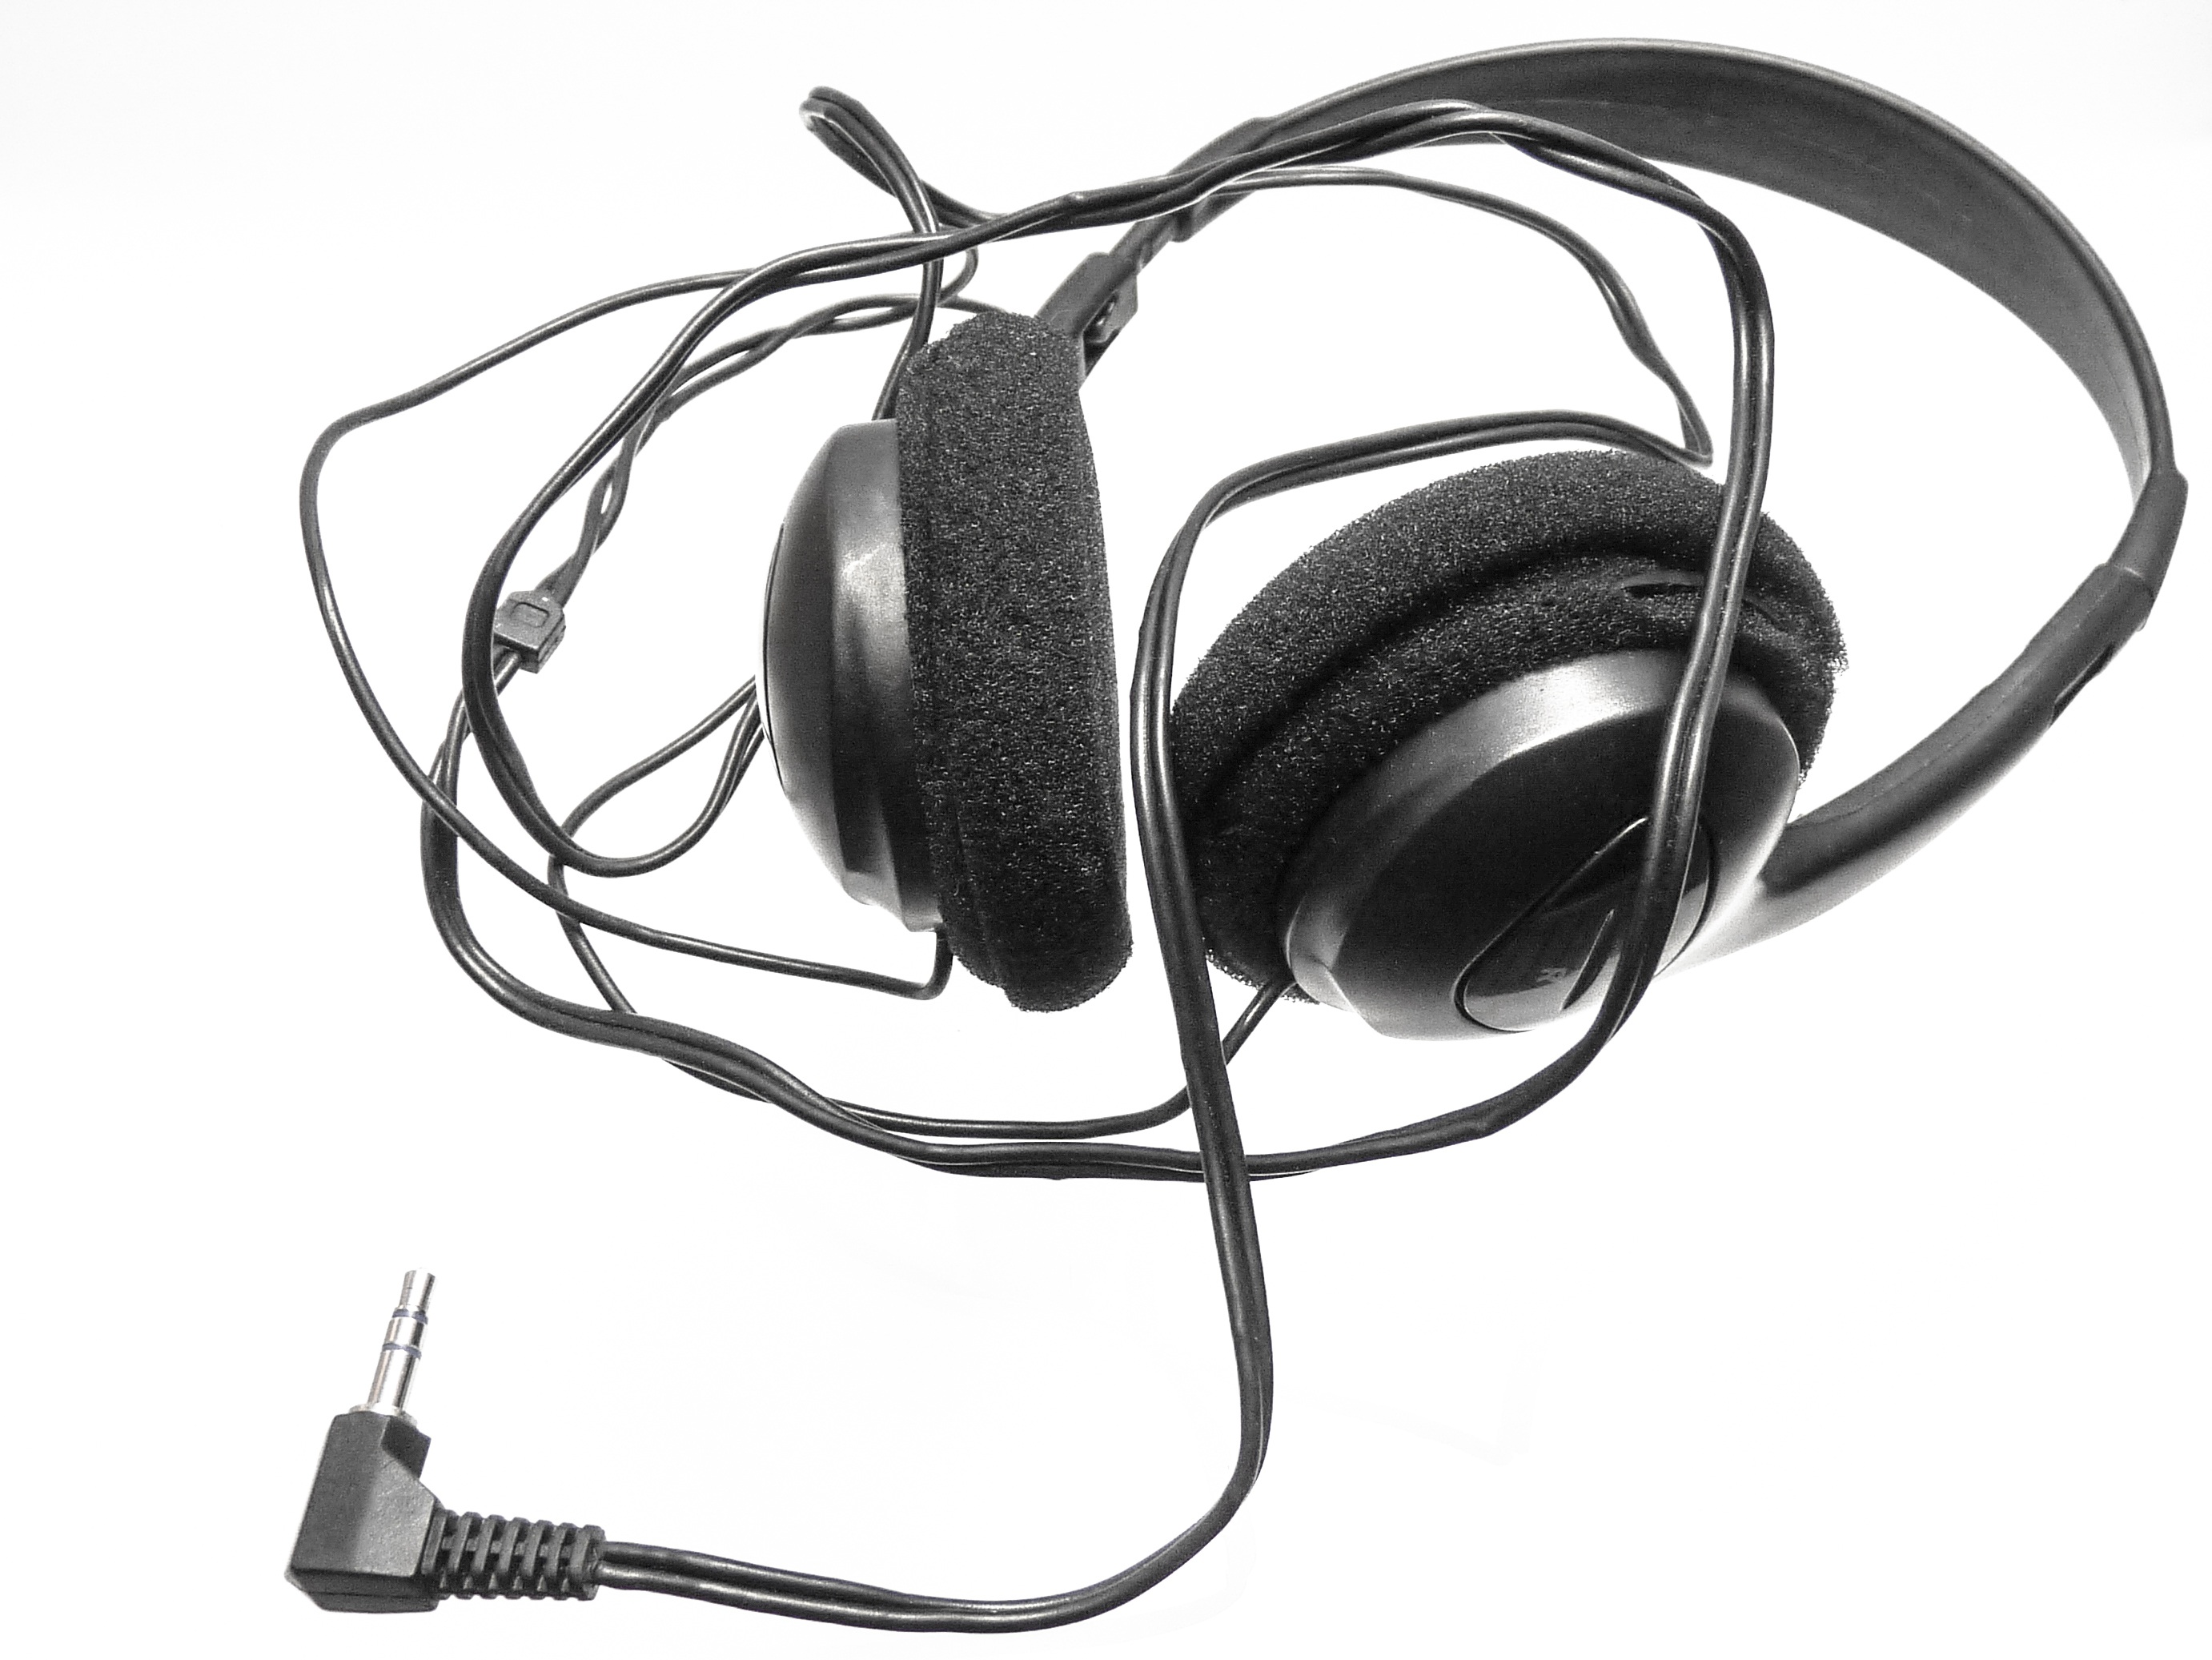
technology, gadget, black, ear, audio, headphones, sound, headset, listen, earphones, audio equipment, electronic device, communication device